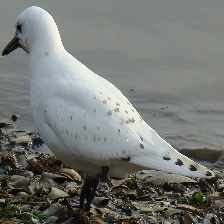
Species: IVORY GULL
Scientific name: PAGOPHILA EBURNEA